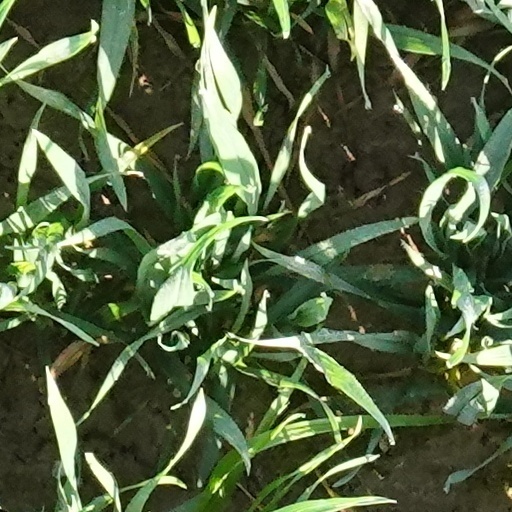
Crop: wheat